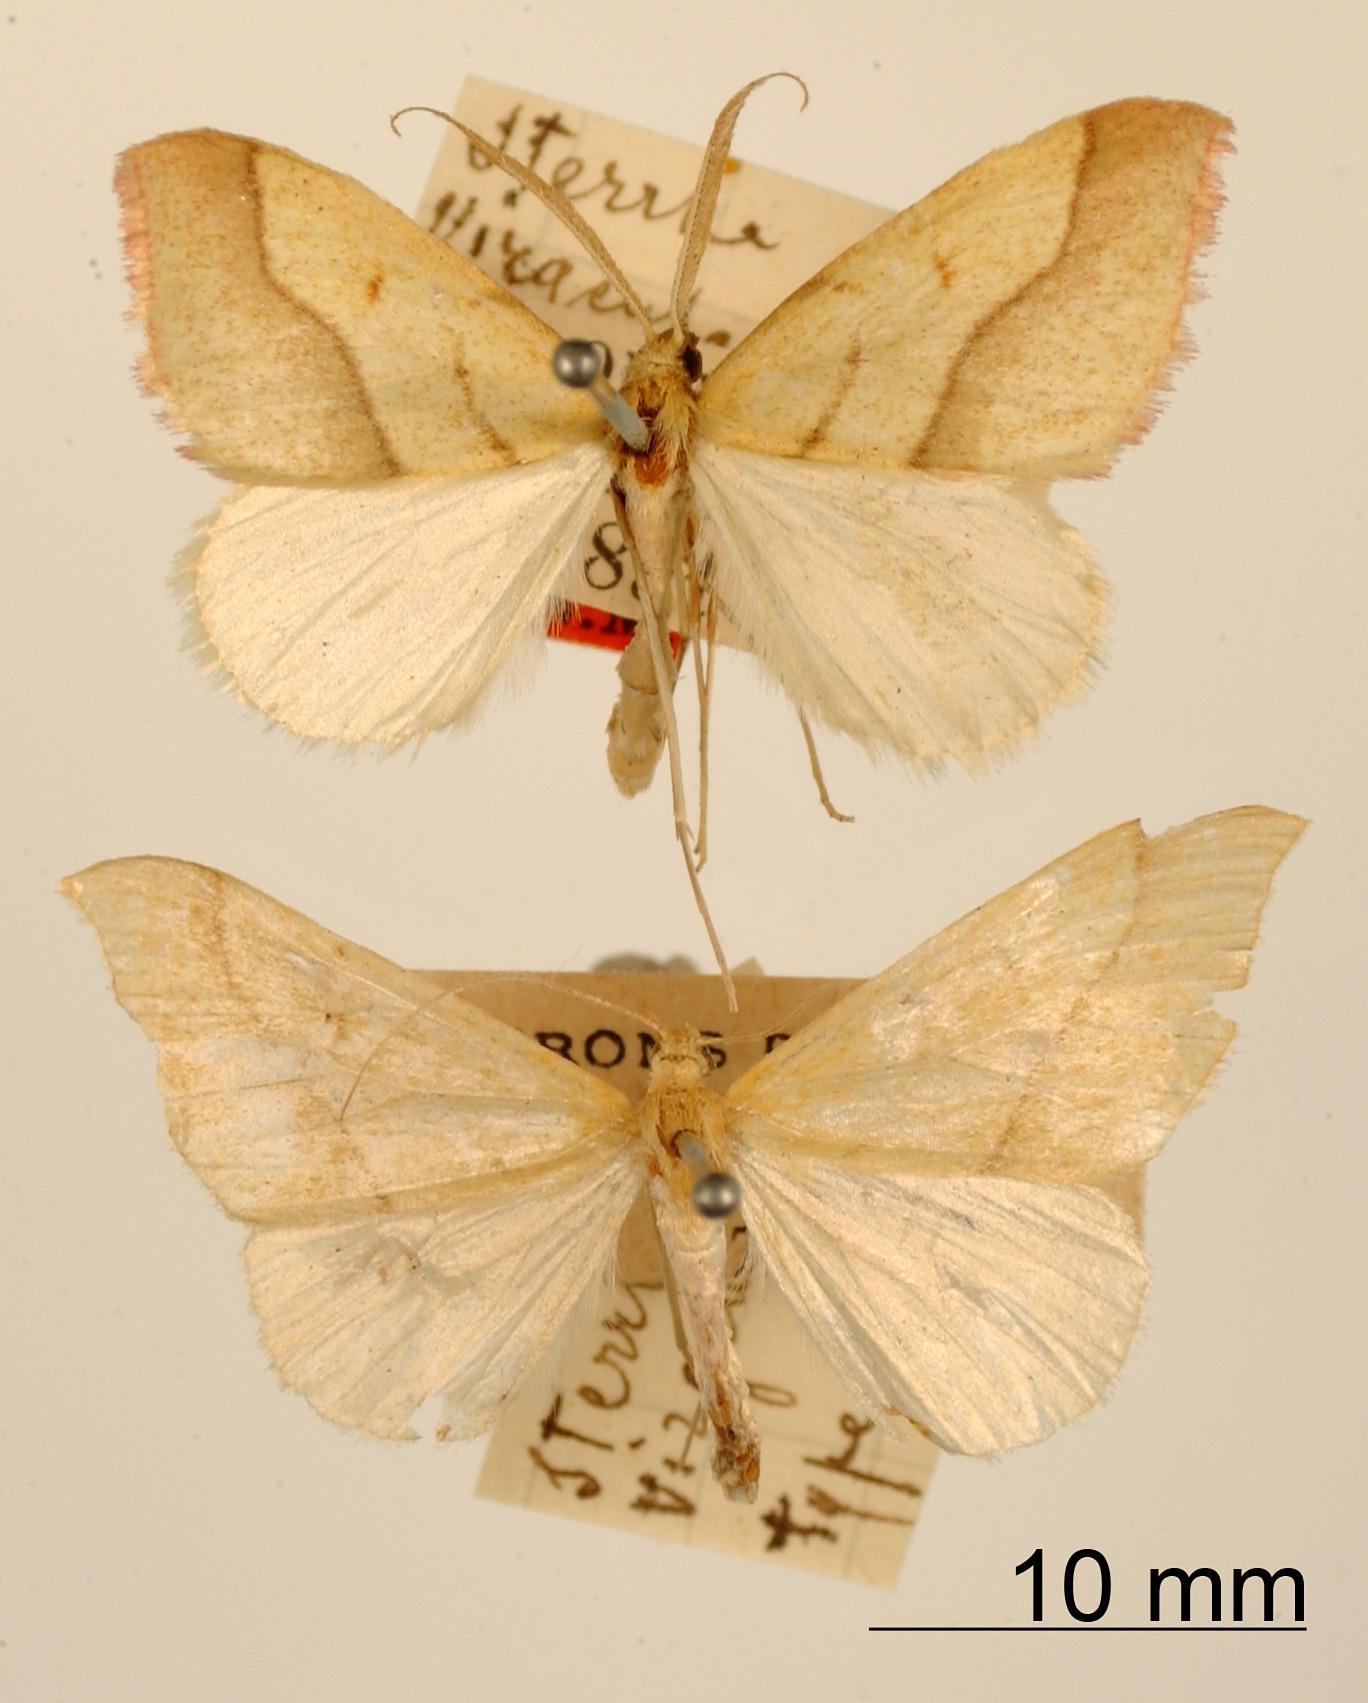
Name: Sterrha virgenpamba
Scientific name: Sterrha virgenpamba Dognin, 1892
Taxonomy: Animalia, Arthropoda, Insecta, Lepidoptera, Geometridae, Sterrhinae
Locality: Environs de Loja, Ecuador